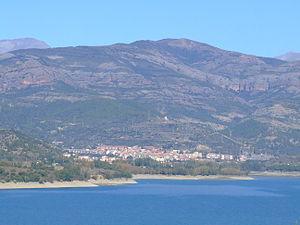
La Pobla de Segur est une commune de la comarque du Pallars Jussà dans la province de Lérida en Catalogne.